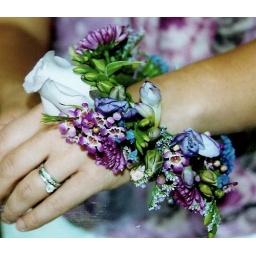
A twist to a wrist corsage is this bracelet of flowers worn by the candle lighters.